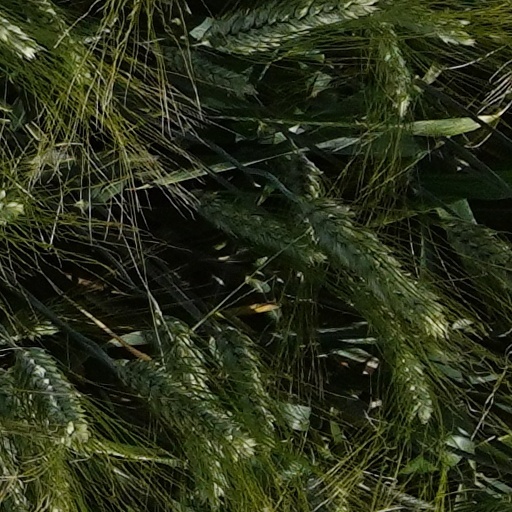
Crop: wheat